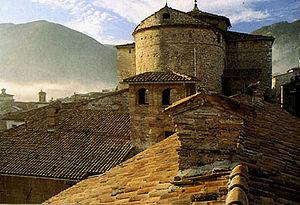
La cathédrale de Cagli est le dôme de la ville de Cagli, dans la Province de Pesaro et d'Urbino, dans la région des Marches.
Cagli est une commune de la province de Pesaro et Urbino dans les Marches en Italie.